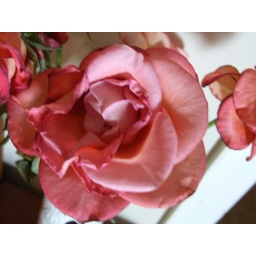
Last few shots of the orange roses - they went in the bin tonight